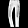
Label: Trouser